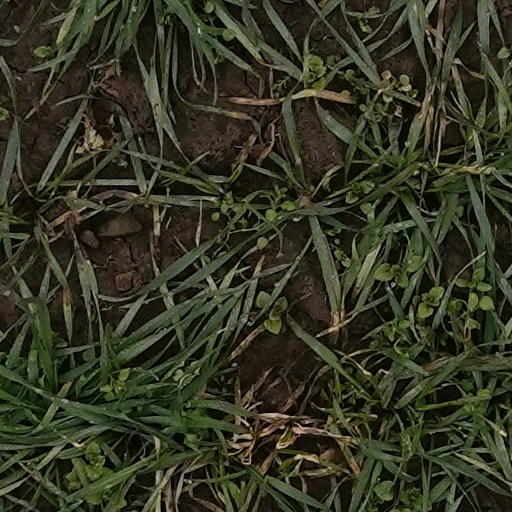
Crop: wheat